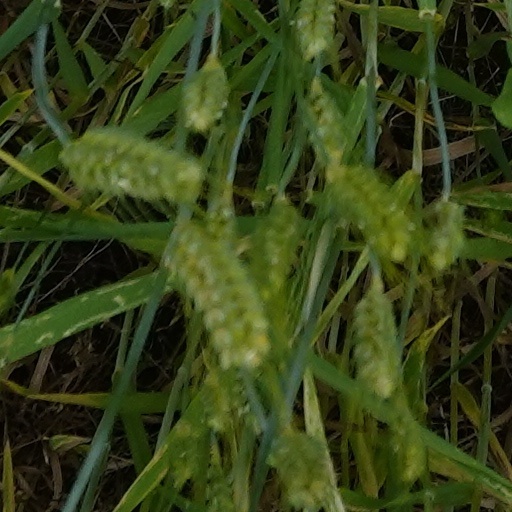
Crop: wheat